Burneside railway station

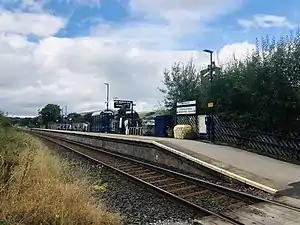
The platform at Burneside, looking north-west

Burneside railway station serves the village of Burneside, in Cumbria, England. The station is a stop on the Windermere Branch Line between and . The station is owned by Network Rail and is operated by Northern Trains, which provides all passenger train services. Until December 2012, Burneside was a request stop.